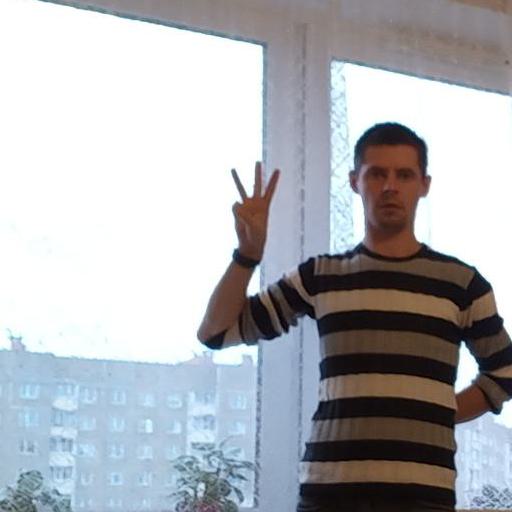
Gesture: three